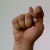
The image shows a hand gesture representing the letter 'T' in Indian Sign Language.